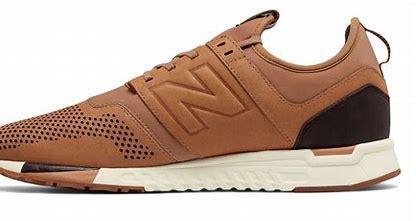
Brand: New
Model: Balance 247